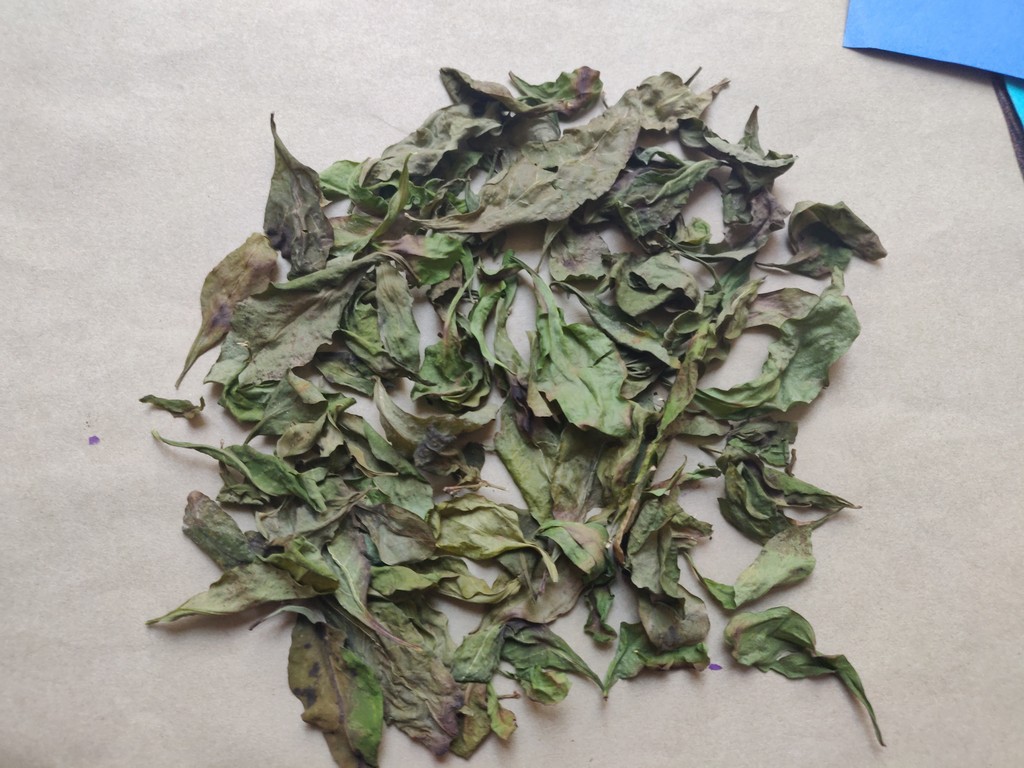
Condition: Dried
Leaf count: multiple
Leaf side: unknown